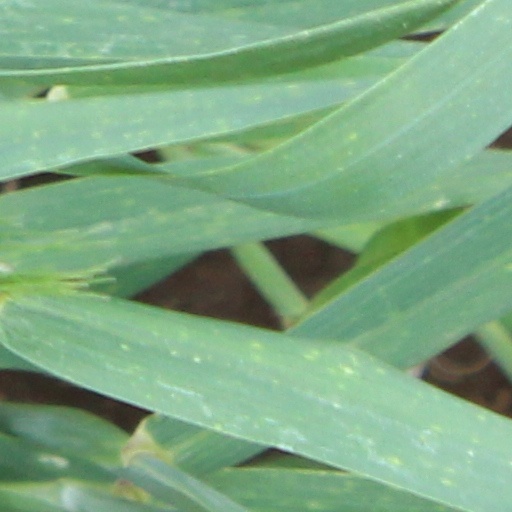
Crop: wheat